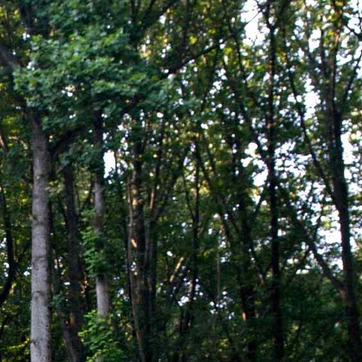
Material: foliage